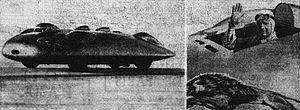
John Cobb en 1939, sur Railton Special.